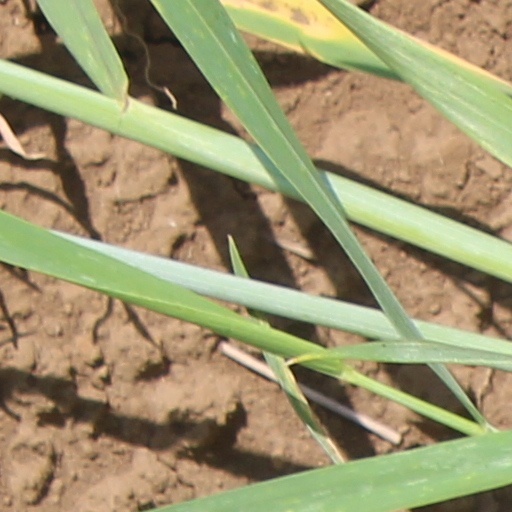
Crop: wheat